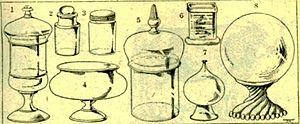
Différents bocaux de verre en usage en 1922.
Un bocal est un récipient, généralement en verre, à large ouverture, à col très court, pouvant être fermé hermétiquement. On l'appelle parfois un pot.